List of birds of Cyprus

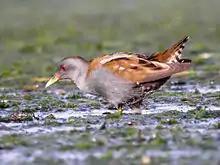
Little crake

Rallidae is a large family of small to medium-sized birds which includes the rails, crakes, coots and gallinules. The most typical family members occupy dense vegetation in damp environments near lakes, swamps or rivers. In general they are shy and secretive birds, making them difficult to observe. Most species have strong legs and long toes which are well adapted to soft uneven surfaces. They tend to have short, rounded wings and to be weak fliers.